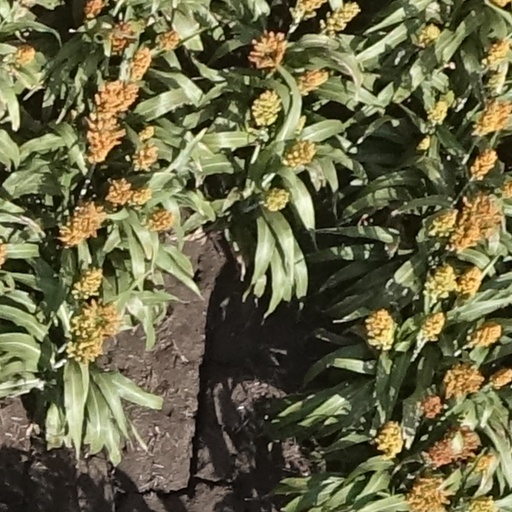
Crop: sorghum